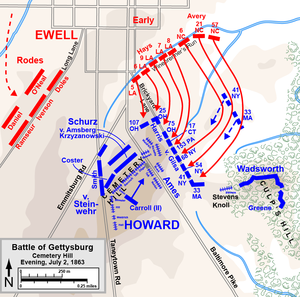
Cemetery Hill est une colline notable pour avoir été un point de défense de l'armée du Potomac lors des trois jours de la bataille de Gettysburg du 1ᵉʳ au 3 juillet 1863. Elle se situe au sud de Gettysburg en Pennsylvanie.